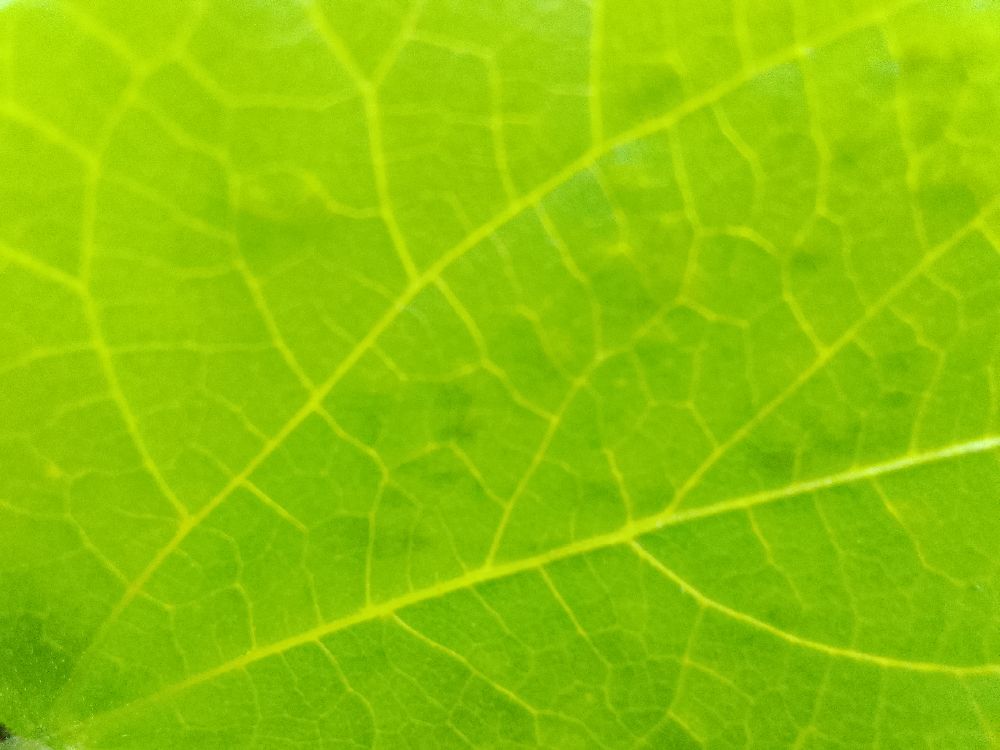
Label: healthy